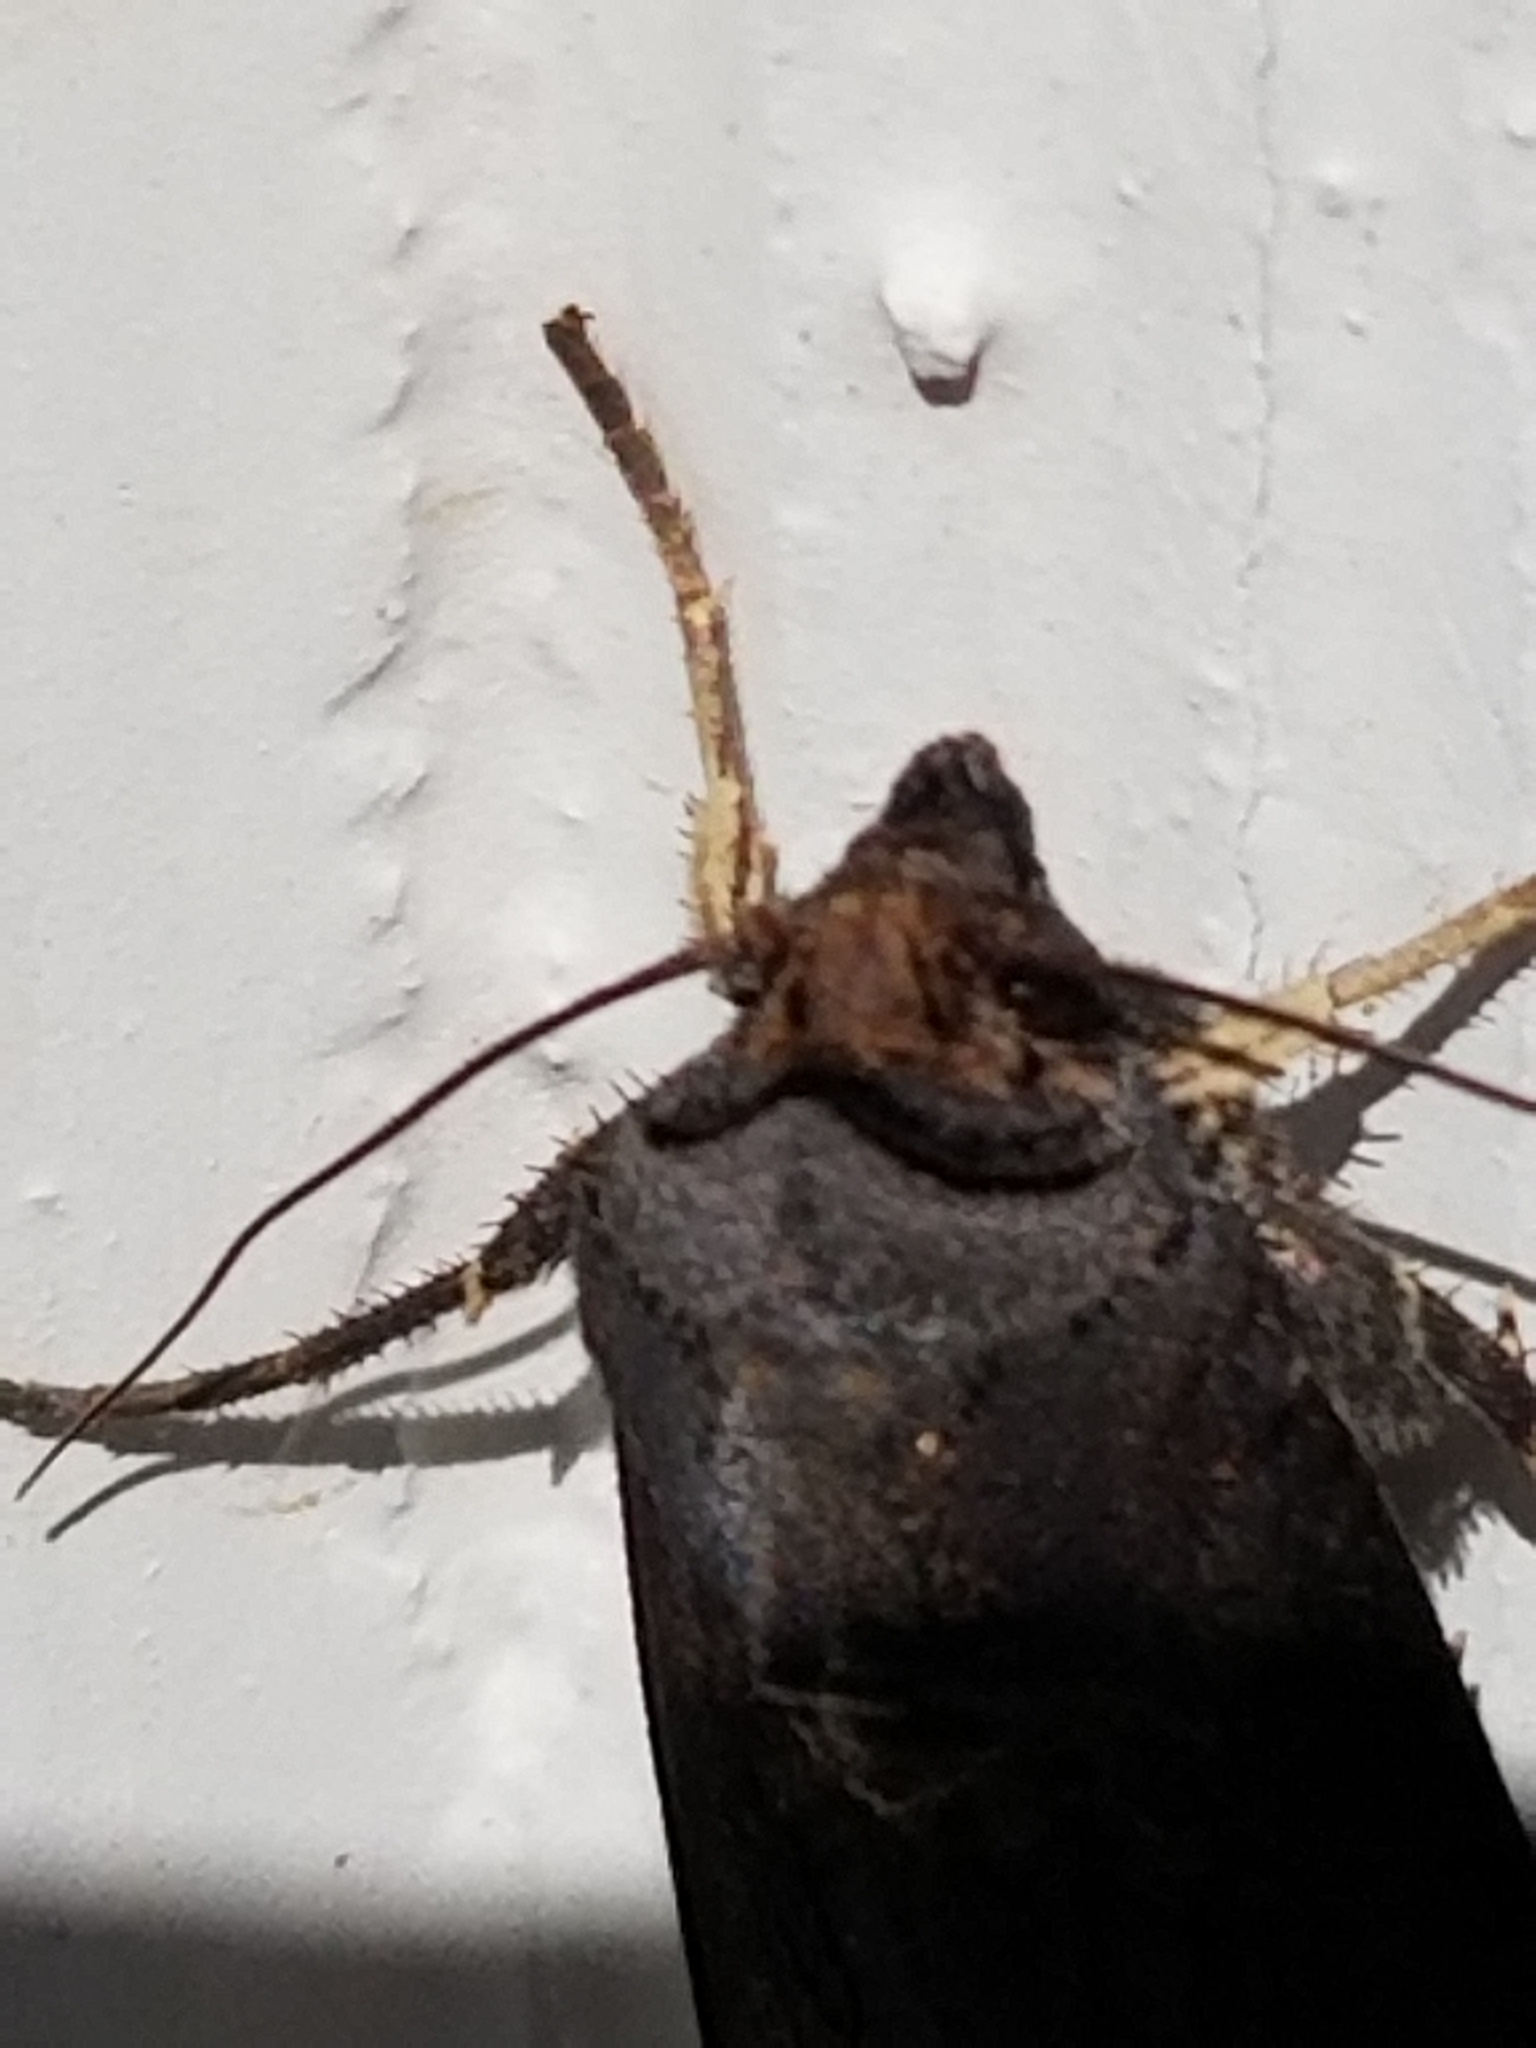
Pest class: cutworms